Dutch States Army

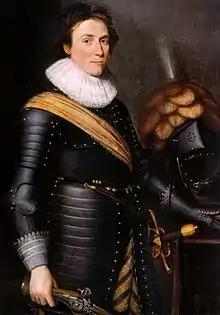
Portret of Christian the Younger of Brunswick. His army was hired by the Dutch in 1622 and together with Ernst von Mansfeld he succeeded in lifting the Siege of Bergen op Zoom (1622)

The Republic usually used military entrepreneurs only on the level of regiments, not entire armies, if only to keep control of the drilling of the soldiers and the high command of the troops. Still, there were a few instances in which entire armies were hired "off the shelf" so to speak. The best-known example is the engagement of the troops of Ernst von Mansfeld in the early 1620s, but the augmentation of the army in 1688 with Prussian troops to replace the invasion forces that the Republic sent to England to bring about the Glorious Revolution in that country may count as another (as also the employment of Danish troops in the Battle of the Boyne, though technically these were in the employ of William III as king of England).